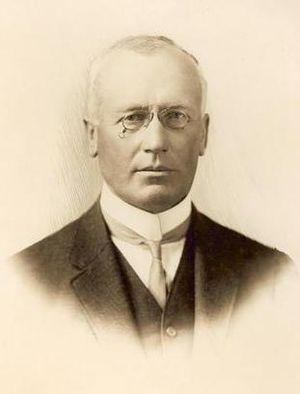
Sir William Irvine Jun 1902 - Feb 1904.
Liste des Premiers ministres de l'État du Victoria, en Australie.